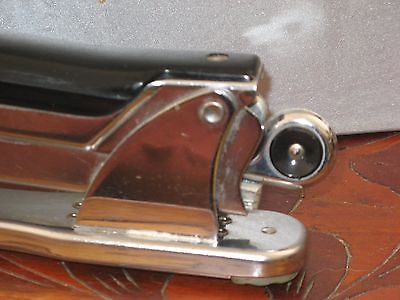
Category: stapler